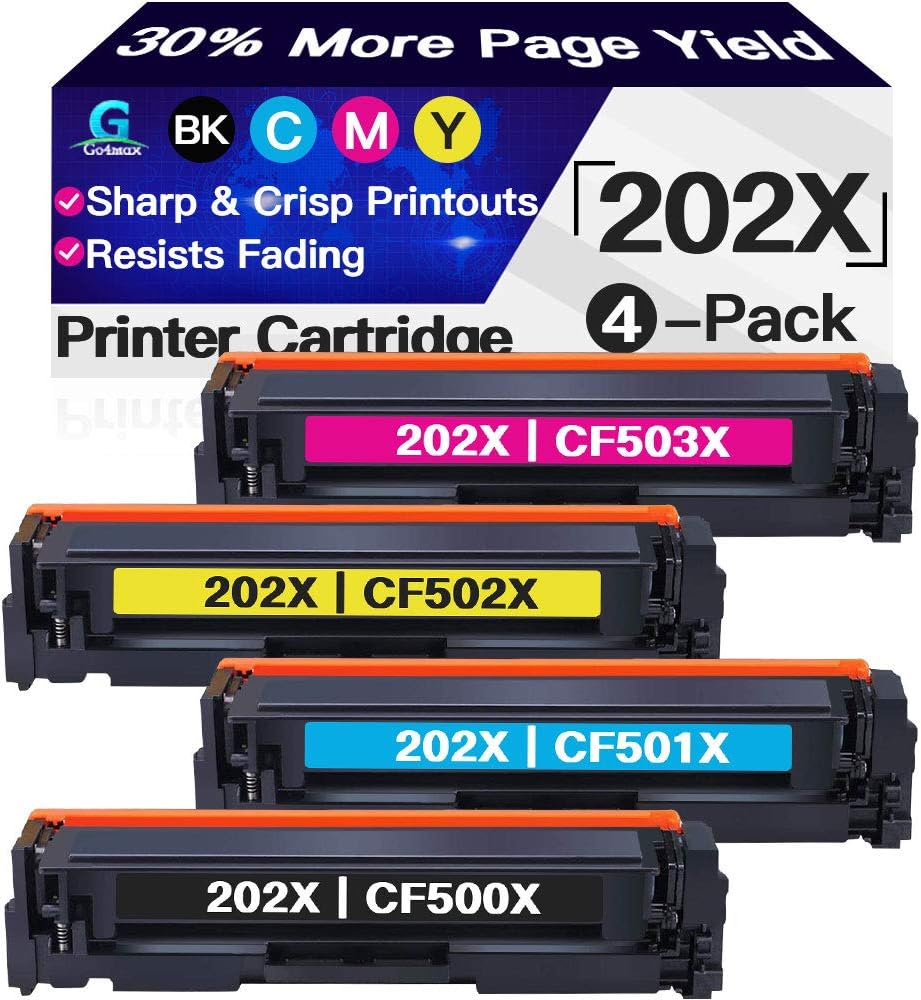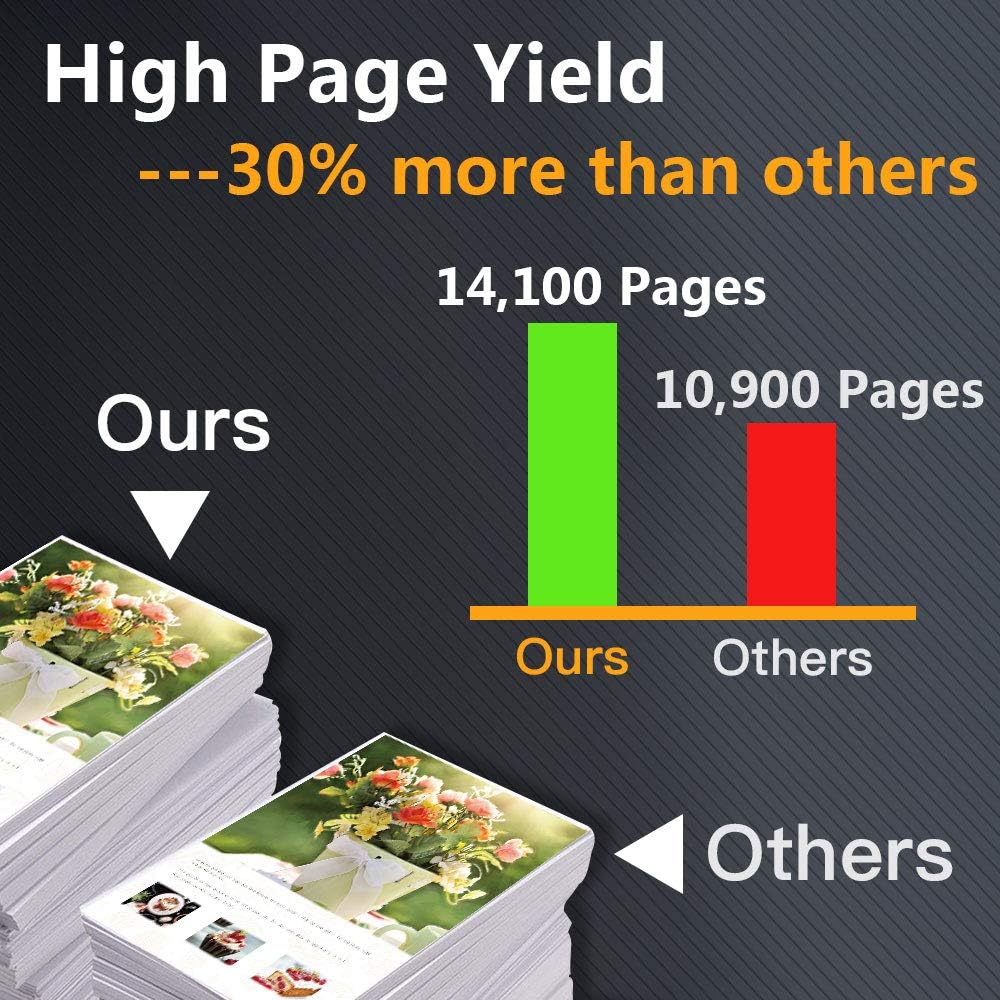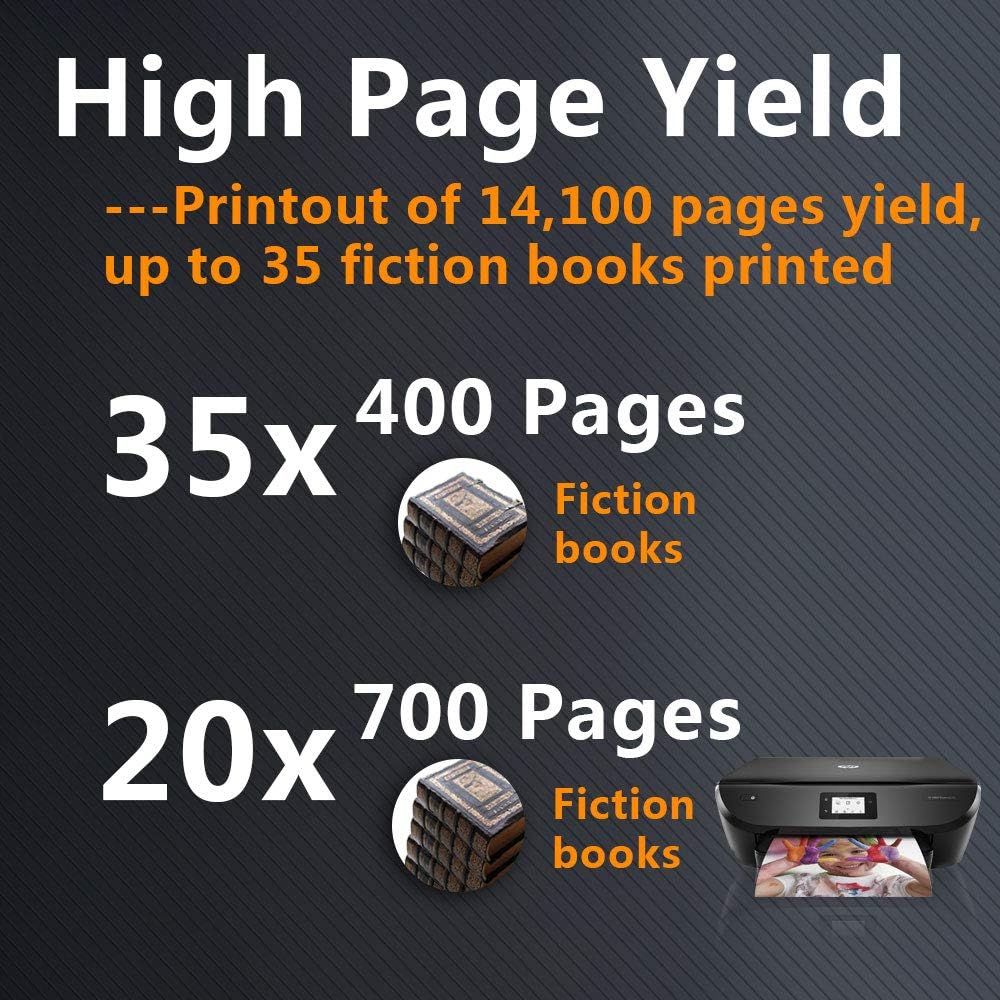
Go4max Compatible Toner Cartridges Replacement for HP 202X 202A CF500X CF501X CF502X CF503X (Black/Cyan/Magenta/Yellow, 4-Pack)
Category: Office Products
Tips: Click coupon for a discount Package Contents All toners ending with "202X" are compatible with "202A". 4-Pack Compatible HP Toner Cartridges 202X 202A CF500X CF501X CF502X CF503X Set: 1-Pack CF500X Black 1-Pack CF501X Cyan 1-Pack CF502X Yellow 1-Pack CF503X Magenta 202X 202A Toner Cartridge Compatible HP Printer Models HP Color Pro M254dn HP Color Pro M254nw HP Color Pro M254dw HP Color Pro MFP M281fdw HP Color Pro M281cdw HP Color Pro M281dw HP Color Pro M281fdn HP Color Pro M280nw 30% More Page Yield Up to 14,100 pages in total: 4,200 pages yield of 1-Pack Compatible HP Toner Cartridges 202X CF500X, 9,900 pages yield of 3-Pack Compatible HP Toner Cartridges 202X CF501X CF502X CF503X (added 30% more toner in each 202X Toner Cartridge); lower price but higher page yield, you save much more than 30% cost. Clear & Non-Fading Printouts Spherical toner, creating solid printouts, sharp & non-fading for years, suitable for office work in schools, hospitals, government, trading companies, finance companies and more. Reliable Quality Engineered without defects, such as bleeding, smudging, streaks (banding) or blurry printouts. Worry-Free Warranty If item defective, contact customer service instead of leaving feedback, money back or replacement; reach seller via: "Order List" -> Search "Order ID". Click "Contact Seller"
Features: (With Upgraded Chip): 4 Pack Compatible for HP 202X 202A CF500X CF501X CF502X CF503X Toner Cartridges, Replacement for HP MFP M281fdw, M281dw, M281cdw, M280nw, M281fdn, M281, M254dw, M254dn, M254, M254nw Toner Cartridges | Compatible Printer: HP MFP M281fdw M281dw M281cdw M280nw M281fdn M281 M254dw M254dn M254 M254nw | Page Yield: 1black 4,200 Pages compatible HP 202X toner cartridge; 3-colors 9,900 Pages compatible HP 202X Color toner cartridge (Letter/A4, at 5% coverage) | Package Contents: 1 x Black Compatible HP 202X 202A Toner Cartridge, 1 x Cyan 202X 202A Toner Cartridge, 1x Magenta 202X 202A Toner Cartridge, 1 Yellow 202X 202A Toner Cartridge | Our compatible HP 202X 202A CF500X CF501X CF502X CF503X Toner Cartridges produce brilliant colors